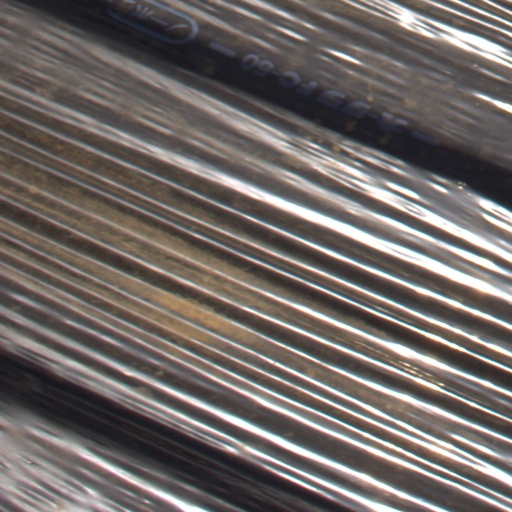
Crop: Jerusalem artichoke